Spring Hill Baths

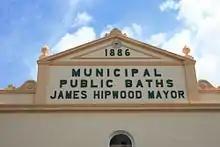
Signage, 2008

The Spring Hill Baths is a two-storeyed rendered brick building with a pitched corrugated galvanised iron roof on steel trusses. It has a rendered brick parapet facade which abuts the street alignment, and a double height swimming hall containing a long by wide concrete pool, encircled by a timber gallery and 57 dressing boxes. A two-storeyed caretaker's residence occupies the eastern end of the building facing Torrington Street. A single-storeyed weatherboard clubroom and concrete block toilets are located along the northern edge.